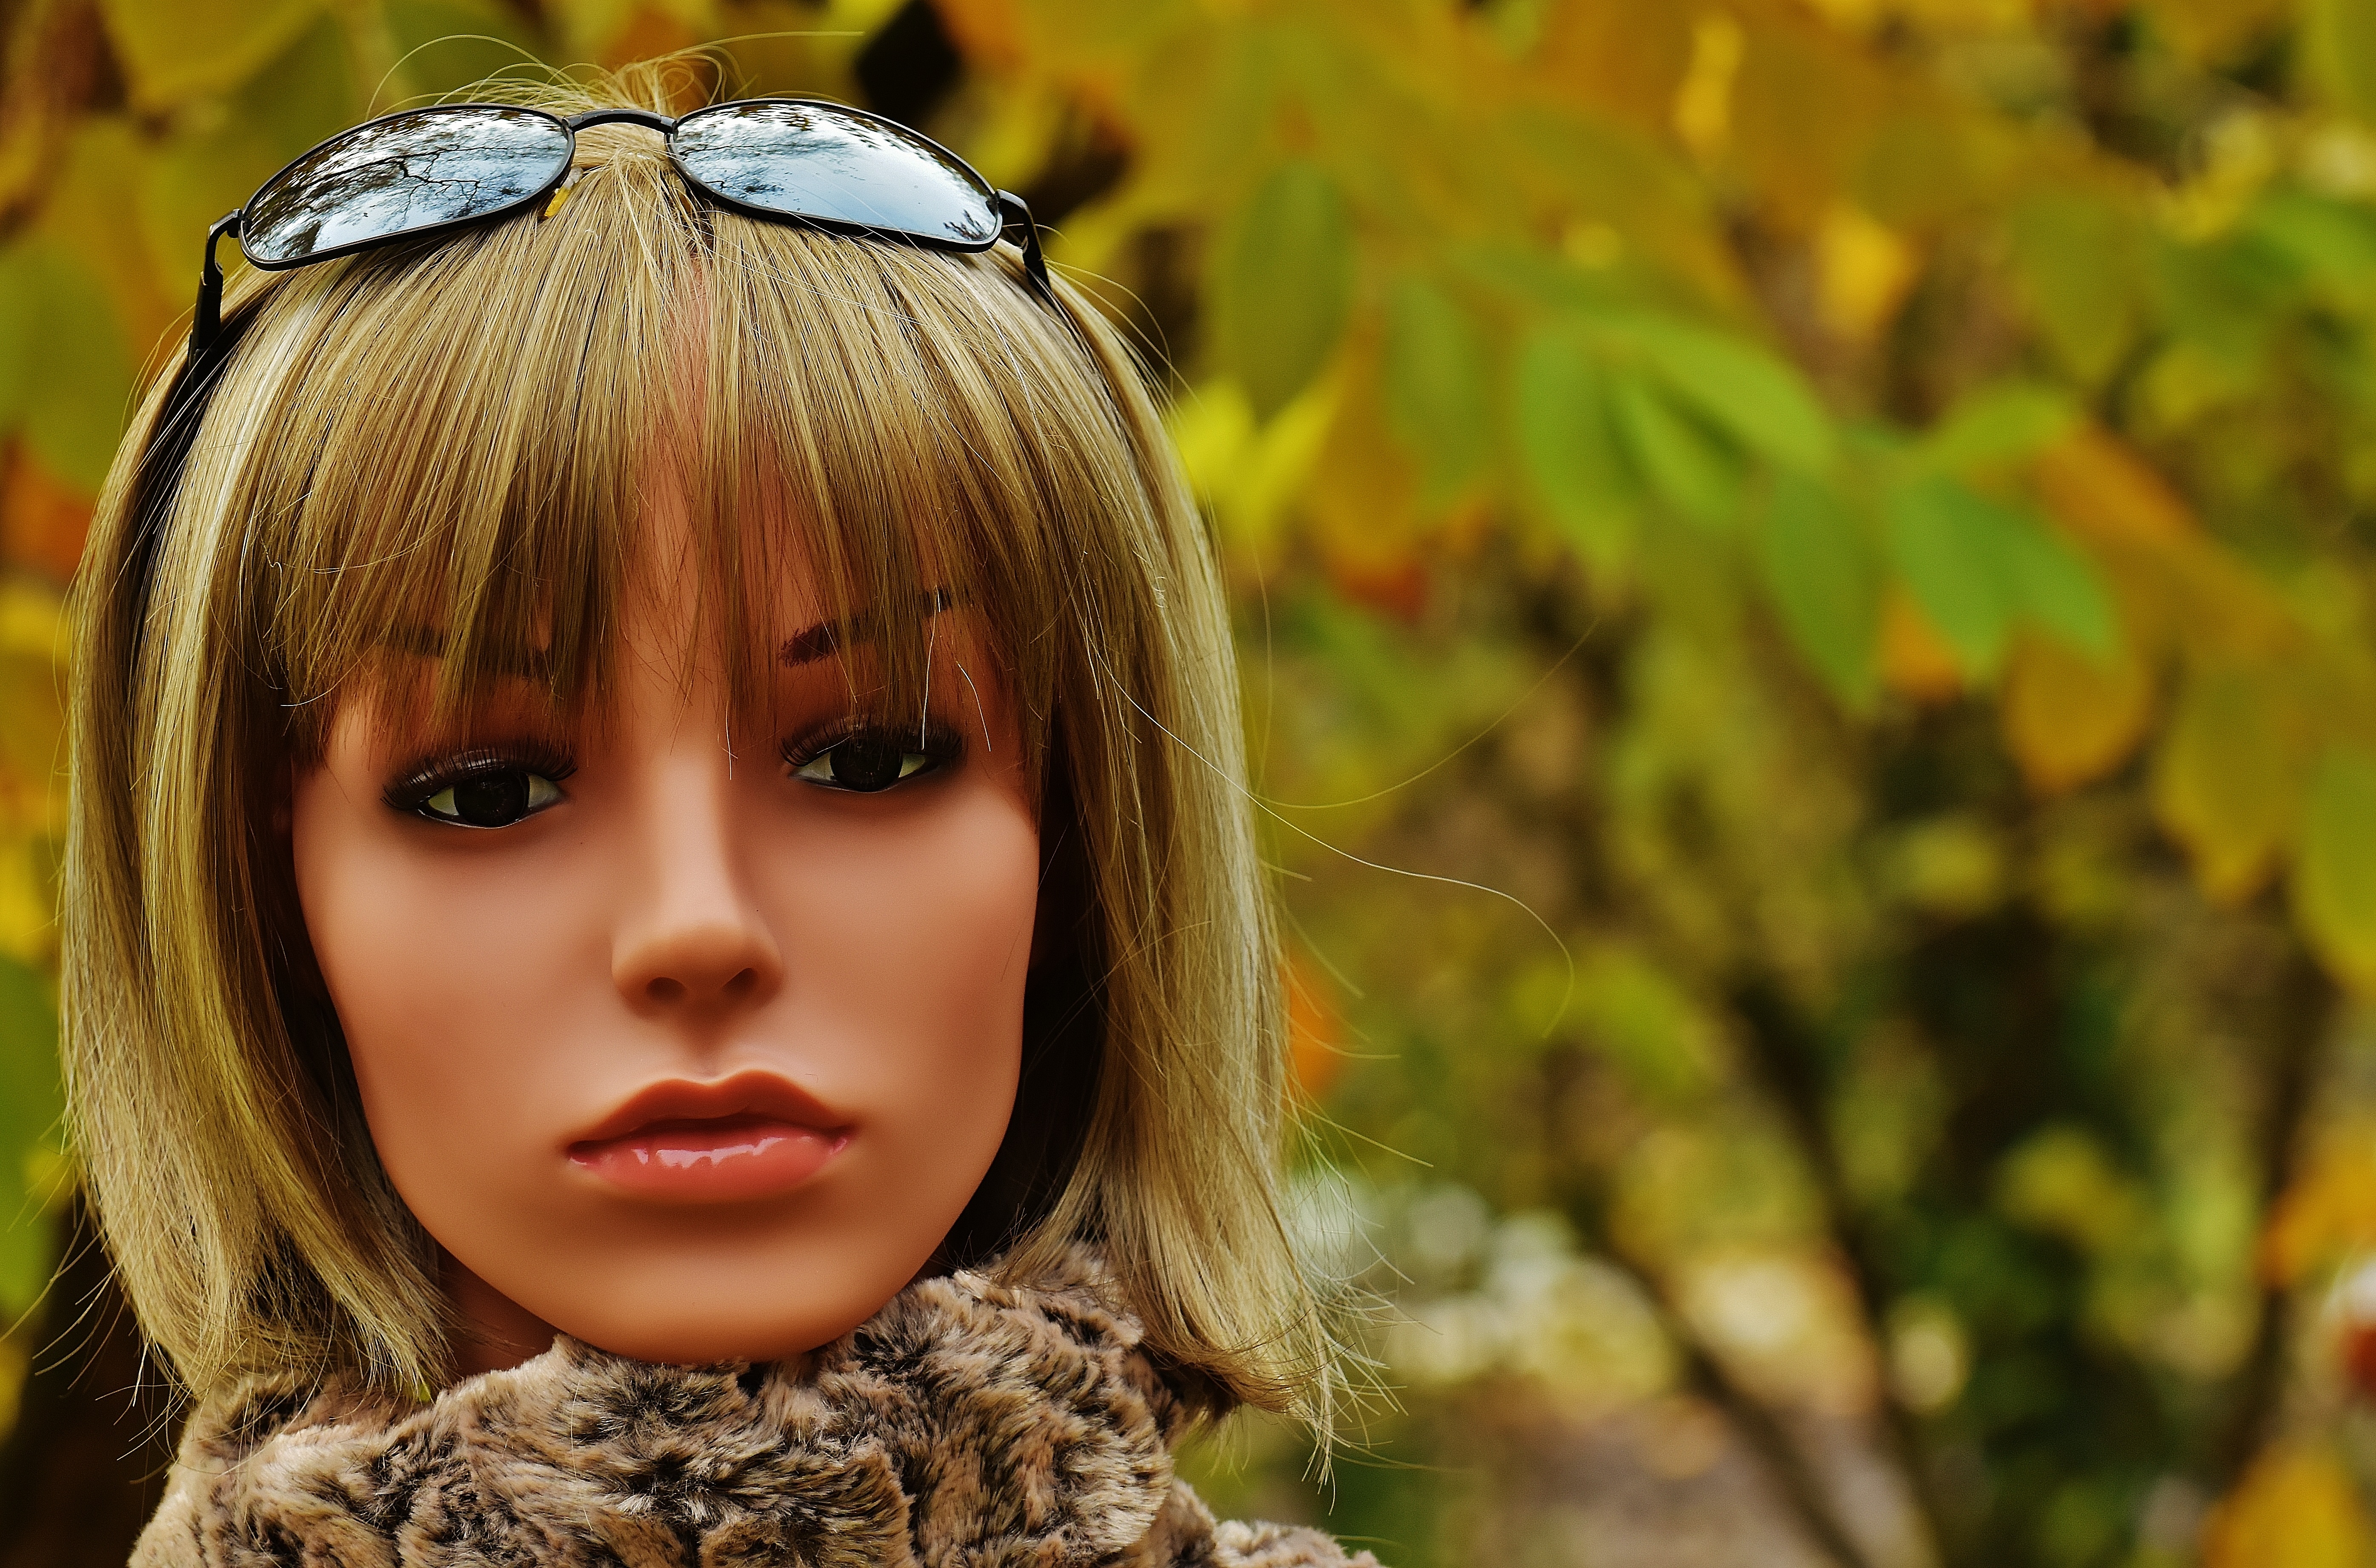
girl, woman, photography, flower, female, portrait, model, young, spring, green, autumn, romantic, child, fashion, toy, close up, mannequin, face, doll, eyes, shooting, dress, figure, sunglasses, eye, head, skin, beauty, pretty, dreamy, display dummy, femininity, female model, melted, attractive, wig head, dekokopf, young woman, chic